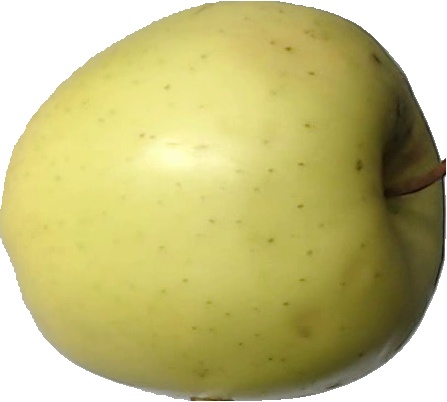
Label: apple_golden_2